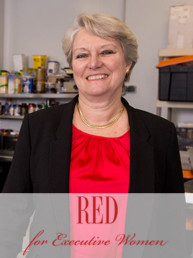
Gender: women